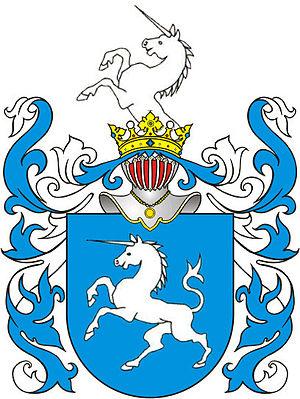
Les armoiries dans l'ancienne Pologne et la République des Deux Nations étaient l'emblème et le privilège de la seule noblesse. La réception des emblèmes armoriaux d'après les modèles occidentaux commença au milieu du XIIIe siècle et finit au milieu du XIVe siècle. A l'époque, il ne s'agissait pas de pièces héraldiques, mais seulement d'emblèmes représentant des objets concrets : des motifs animaliers, végétaux, astronomiques, militaires, agricoles. A partir de la deuxième moitié du XIVe siècle, apparaissent les noms héraldiques dérivés du cri des chevaliers rassemblés sous la même bannière lignagère sur un champ de bataille.